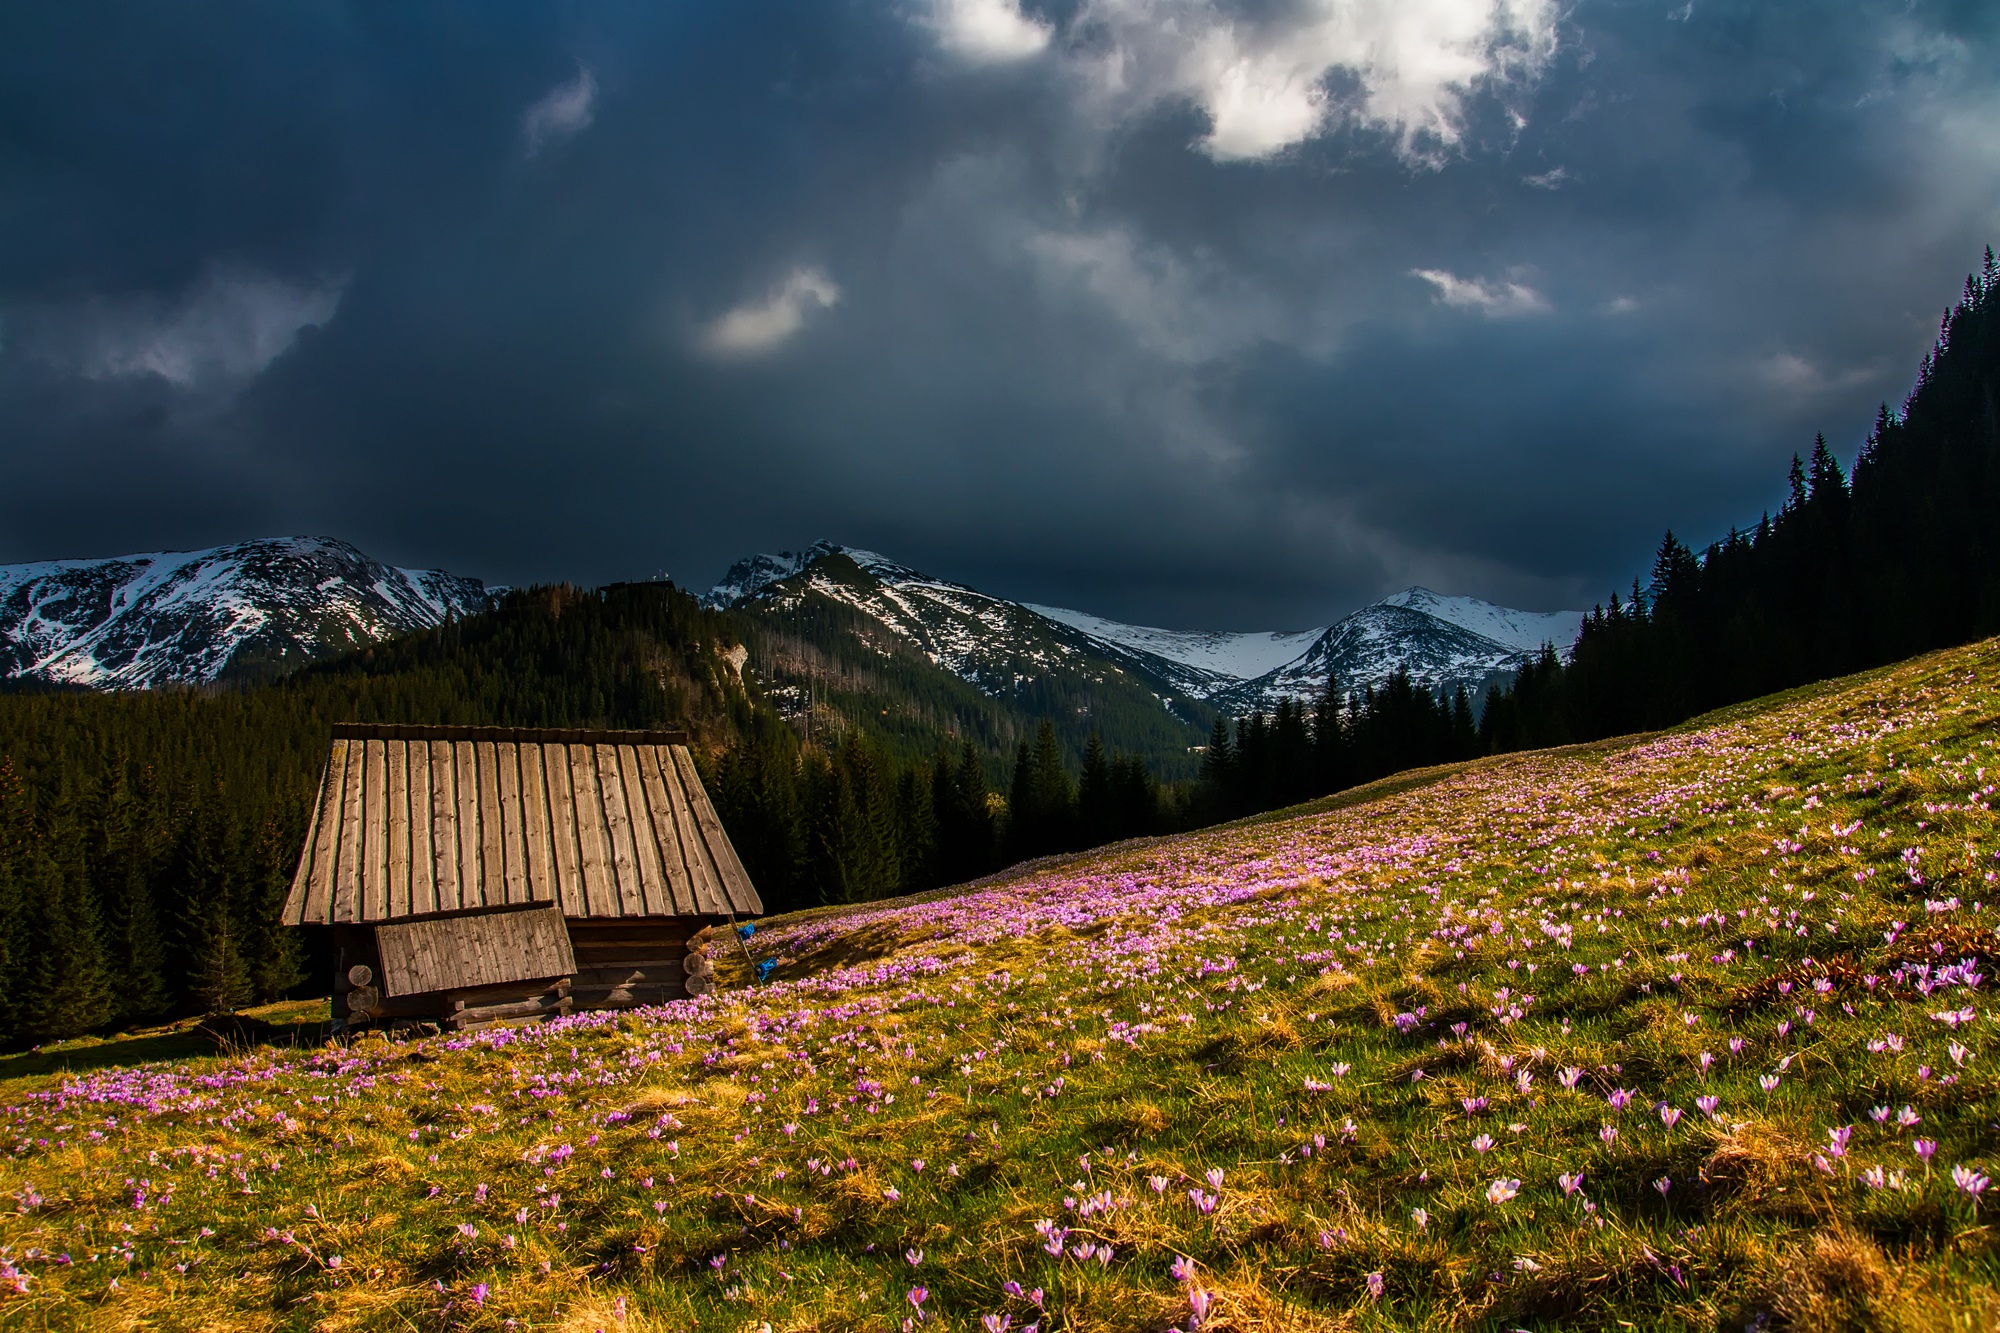
landscape, tree, nature, forest, grass, wilderness, mountain, snow, cloud, plant, sky, sunset, field, meadow, house, sunlight, morning, leaf, hill, flower, home, valley, mountain range, country, evening, rural, spring, autumn, weather, season, ridge, plants, wildflower, flowers, trees, outdoors, woods, hdr, clouds, mountains, alps, wildflowers, plateau, beautiful, pastoral, log cabin, dark clouds, rural area, landform, geographical feature, mountainous landforms